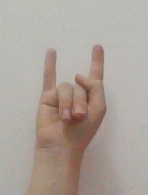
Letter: la